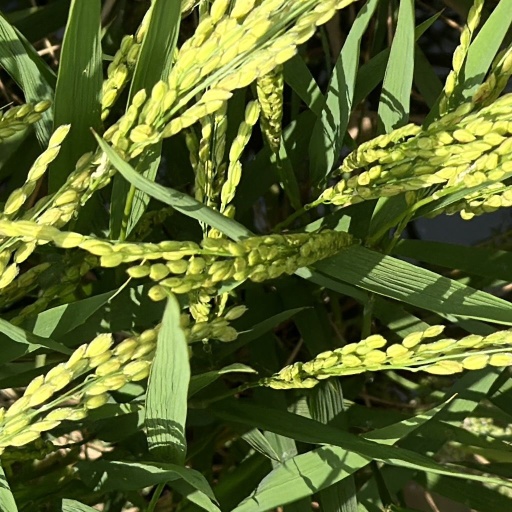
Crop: rice